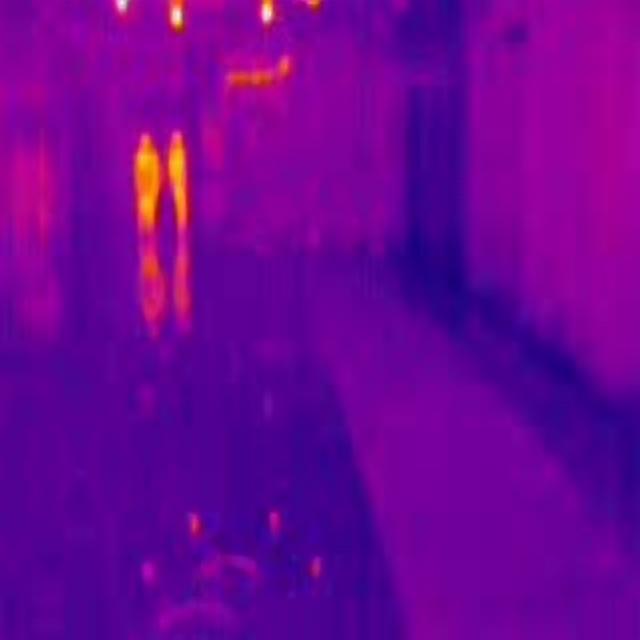
Detected objects:
label: person
label: person